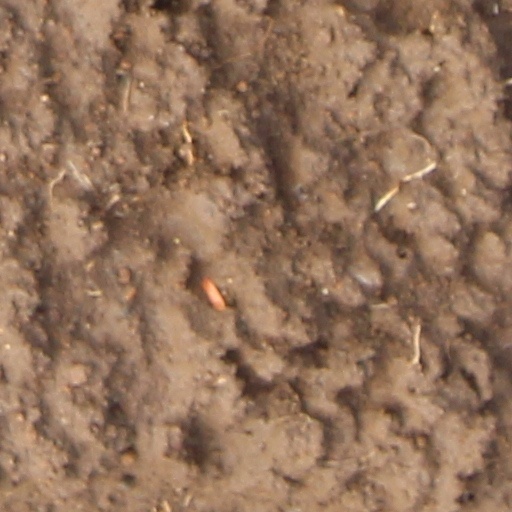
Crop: wheat